Events and festivals in Pristina

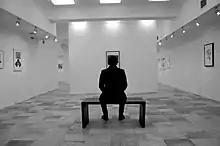
Exhibition

"Muslim Mulliqi" is an exhibition which displays visual arts such as painting, drawings, videos, etc. A contest is opened yearly by The National Gallery of Kosovo giving any artist the chance to participate. The winner is chosen by a committee.